1934–35 Gillingham F.C. season

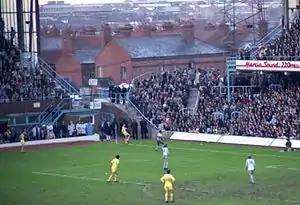
Gillingham lost on Christmas Day at Coventry City's Highfield Road ground "(pictured in 1982)".

The 1934–35 season was Gillingham's 15th season playing in the third and lowest level of the Football League. The club had been among the founder members of the Football League Third Division in 1920, which featured only southern teams and was renamed the Third Division South a year later when a parallel Third Division North was created. In Gillingham's 14 seasons in this division, the team had consistently struggled, only finishing in the top half of the league table twice. They had finished in the bottom two places on four occasions, requiring them each time to apply for re-election to the League, most recently in the 1931–32 season. In the 1933–34 season they had finished in 17th place out of 22 teams.